Failure of electronic components

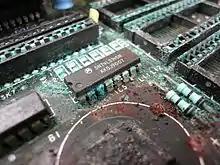
Severe PCB corrosion from a leaky PCB mounted Ni-Cd battery

Printed circuit boards (PCBs) are vulnerable to environmental influences; for example, the traces are corrosion-prone and may be improperly etched leaving partial shorts or may crack under mechanical loads, while the vias may be insufficiently plated through. Residues of solder flux may facilitate corrosion; those of other materials on PCBs can cause electrical leaks. Polar covalent compounds like antistatic agents can attract moisture, forming a thin layer of conductive moisture between the traces or may dissipate high-frequency energy, causing parasitic dielectric losses; ionic compounds like chlorides tend to facilitate corrosion. Alkali metal ions may migrate through plastic packaging and influence the functioning of semiconductors. Chlorinated hydrocarbon residues may hydrolyze and release corrosive chlorides; these are problems that occur after years.